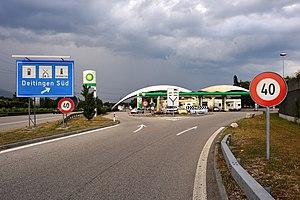
L'Autoroute A1 est une autoroute suisse, axe routier est-ouest du pays. Cette autoroute, qui va de la frontière française jusqu'à la frontière autrichienne, relie les principales régions culturelles ainsi que les principaux pôles économiques du pays en passant par les villes de Genève, Lausanne, Berne, Aarau, Zurich, Winterthour et Saint-Gall. Plus longue autoroute du réseau suisse, elle suit pour l'essentiel l'itinéraire de la route principale 1.